List of artworks in the collection of the Royal Society of Chemistry

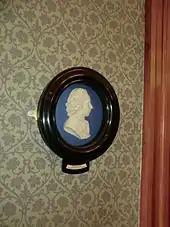
Joseph Priestley plaque – Burlington House

A large (21.5 cm × 18.5 cm) Wedgwood Jasperware oval portrait plaque of Dr Joseph Priestley, attributed to William Hackwood.